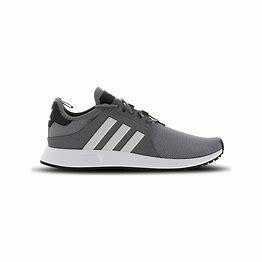
Brand: Adidas
Model: _plr